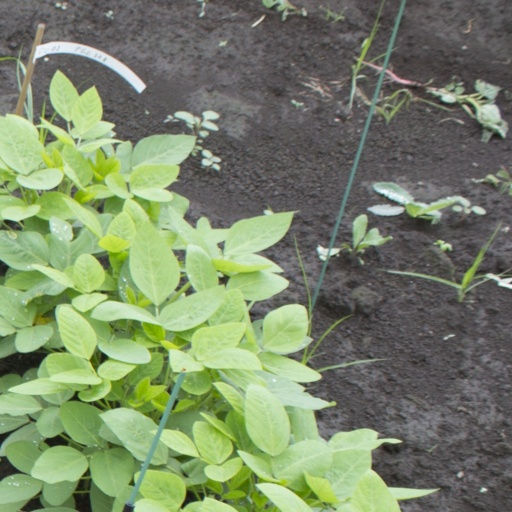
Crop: soybean